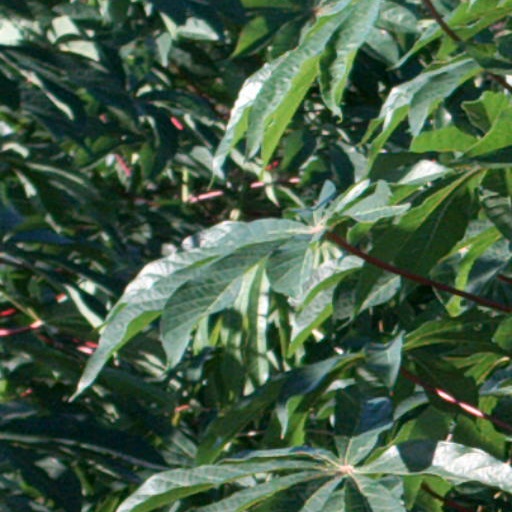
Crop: cassava